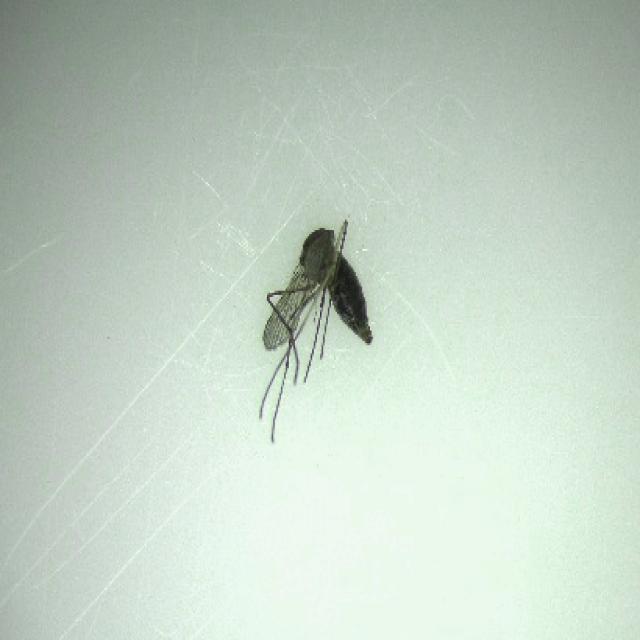
Species: culex_tritaeniorhynchus